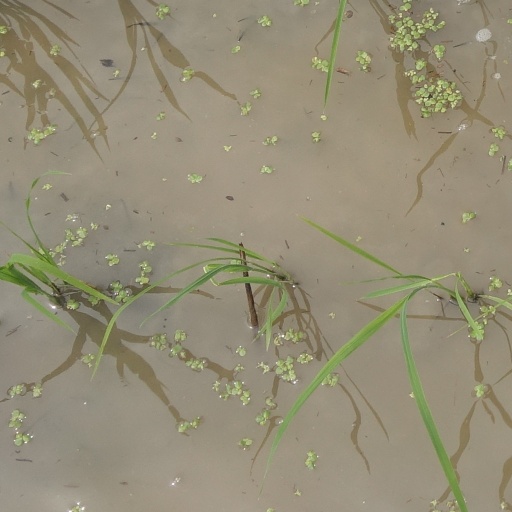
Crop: rice